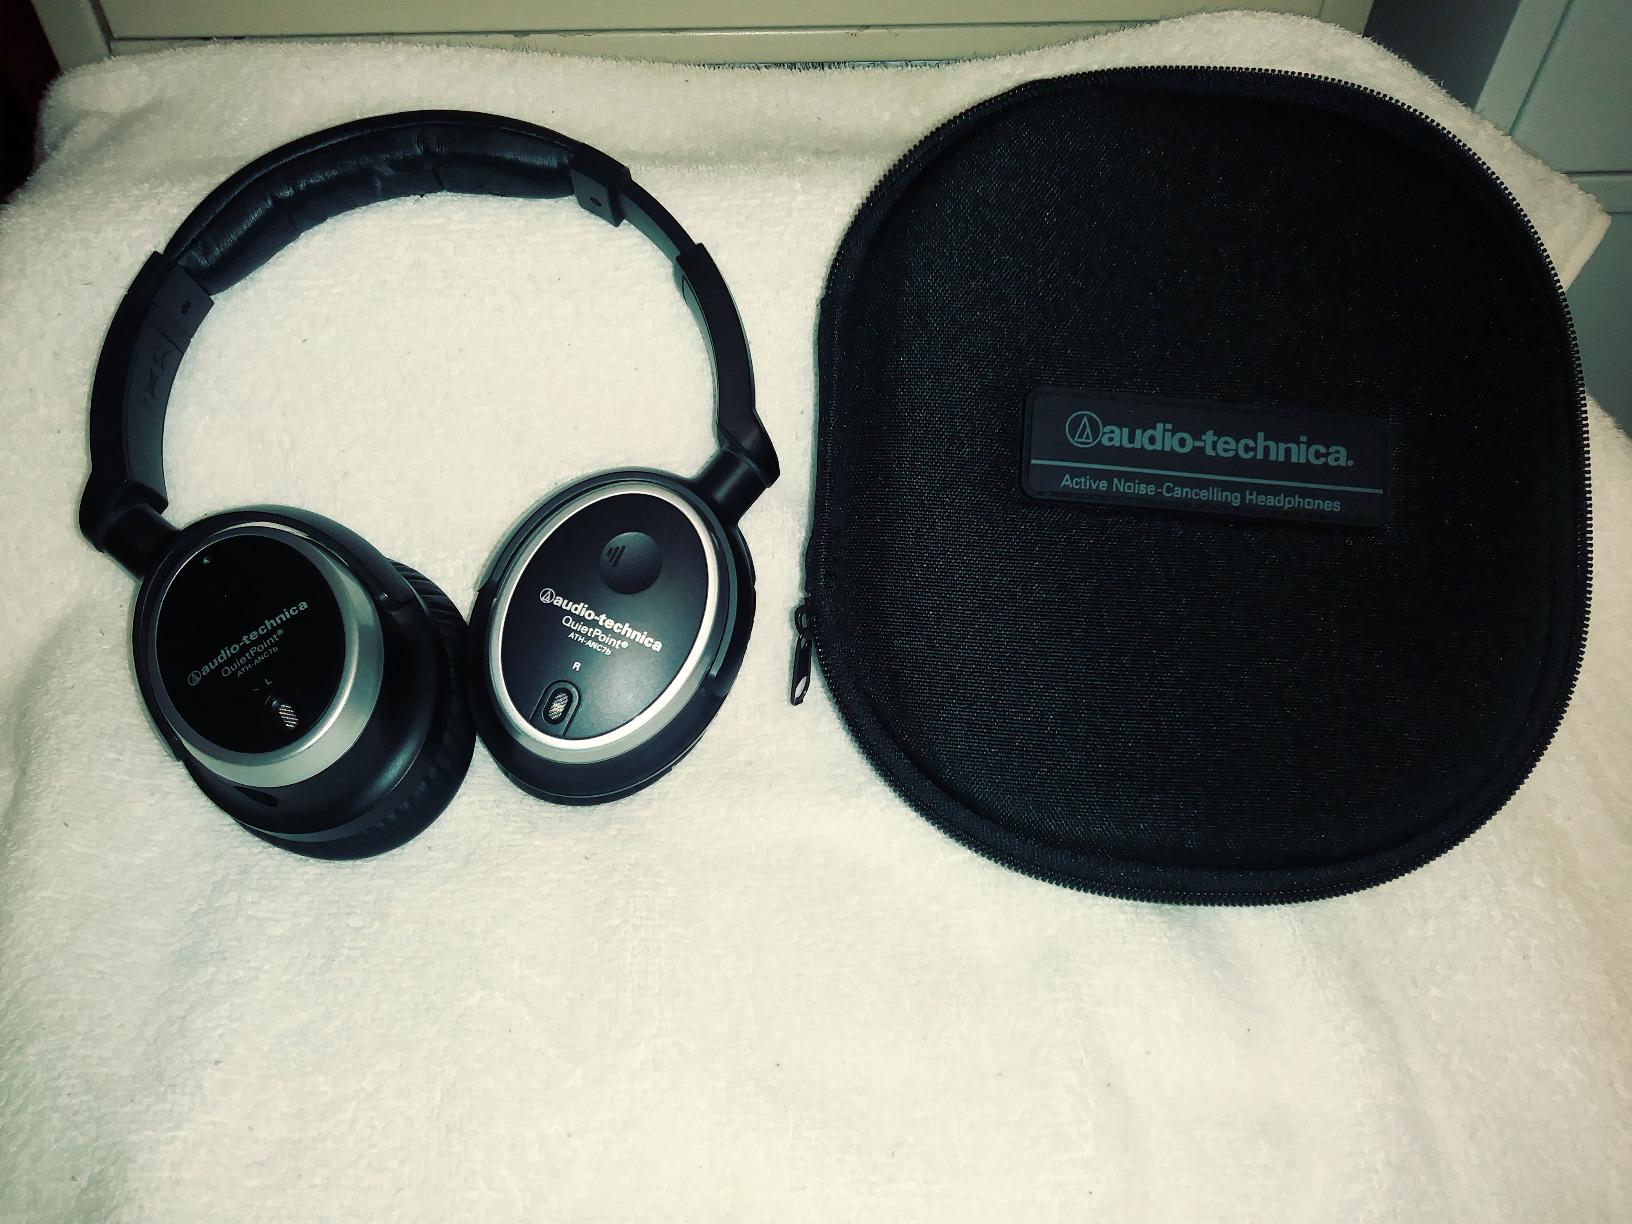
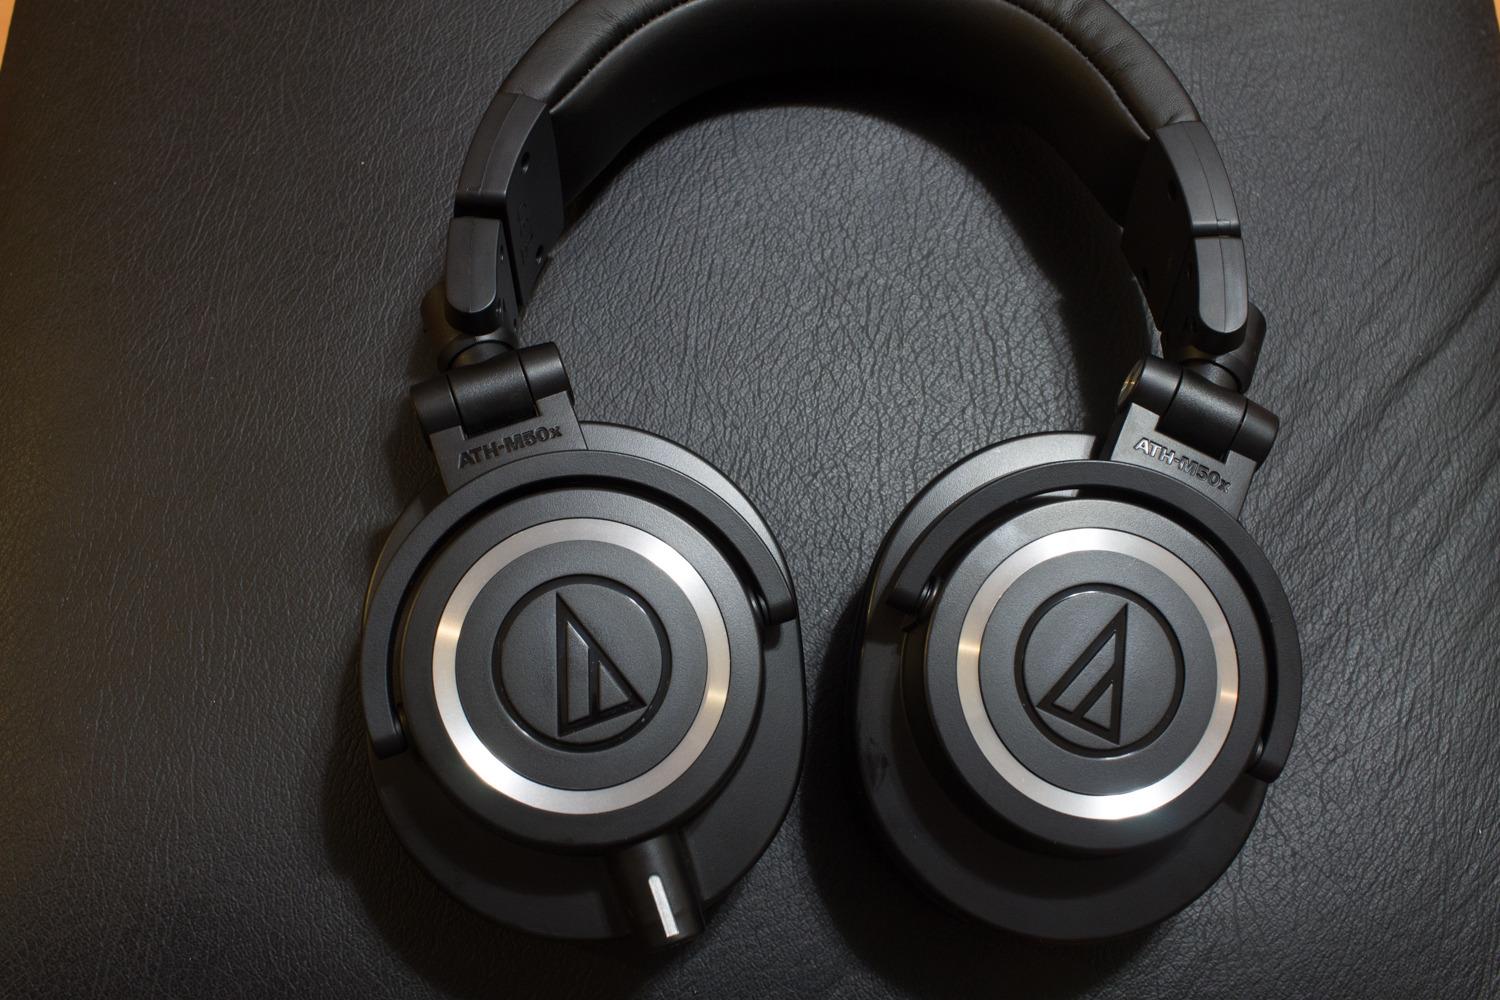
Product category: headphones
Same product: no